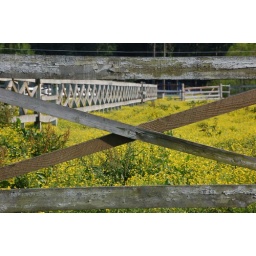
horse pasture in spring